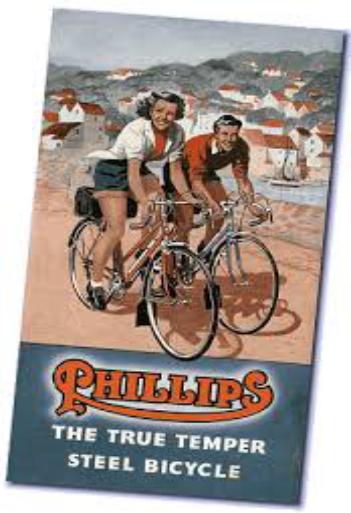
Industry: Transportation